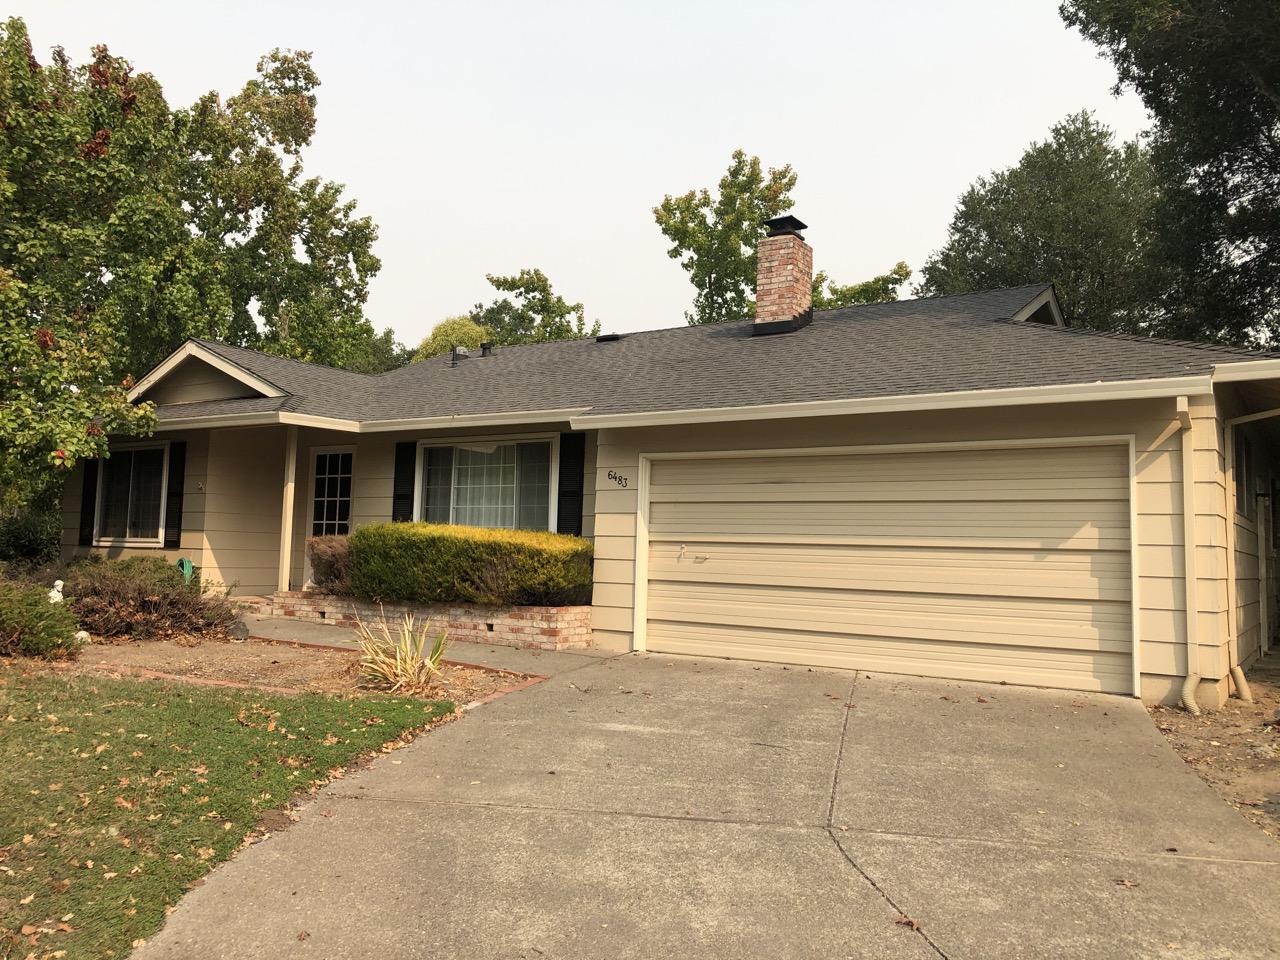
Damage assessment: no_damage